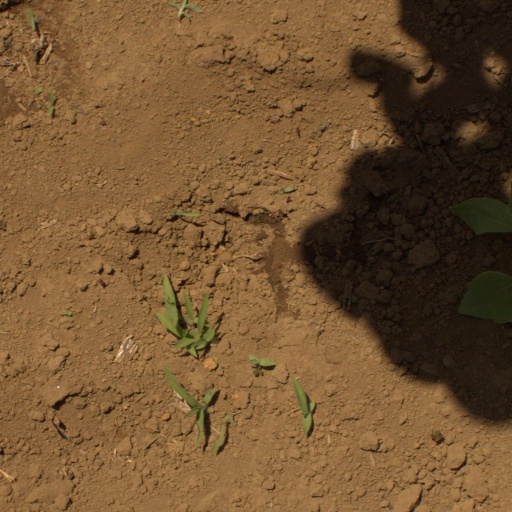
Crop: Jerusalem artichoke